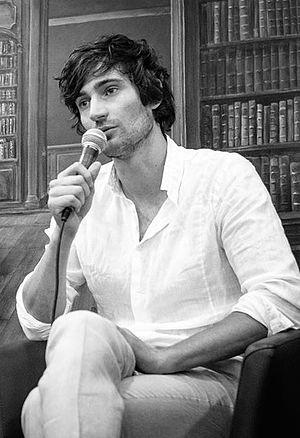
François-Henri Désérable
La bande à Ruquier est une équipe de chroniqueurs qui entourent ou ont entouré Laurent Ruquier dans les diverses émissions qu'il a animées à la radio et à la télévision et dont le noyau dur est composé de Isabelle Alonso, Jean Benguigui, Pierre Bénichou, Michèle Bernier, Jean-Marie Bigard, Steevy Boulay, Christine Bravo, Jean-Pierre Coffe, Caroline Diament, Philippe Geluck, Valérie Mairesse, Isabelle Mergault, Gérard Miller, Isabelle Motrot, Claude Sarraute et Titoff.